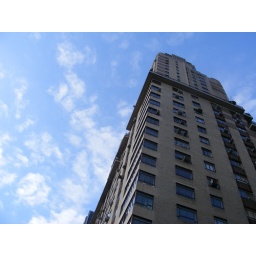
This was a very tall building in NY that I had seen while walking to the Macy's Day Parade